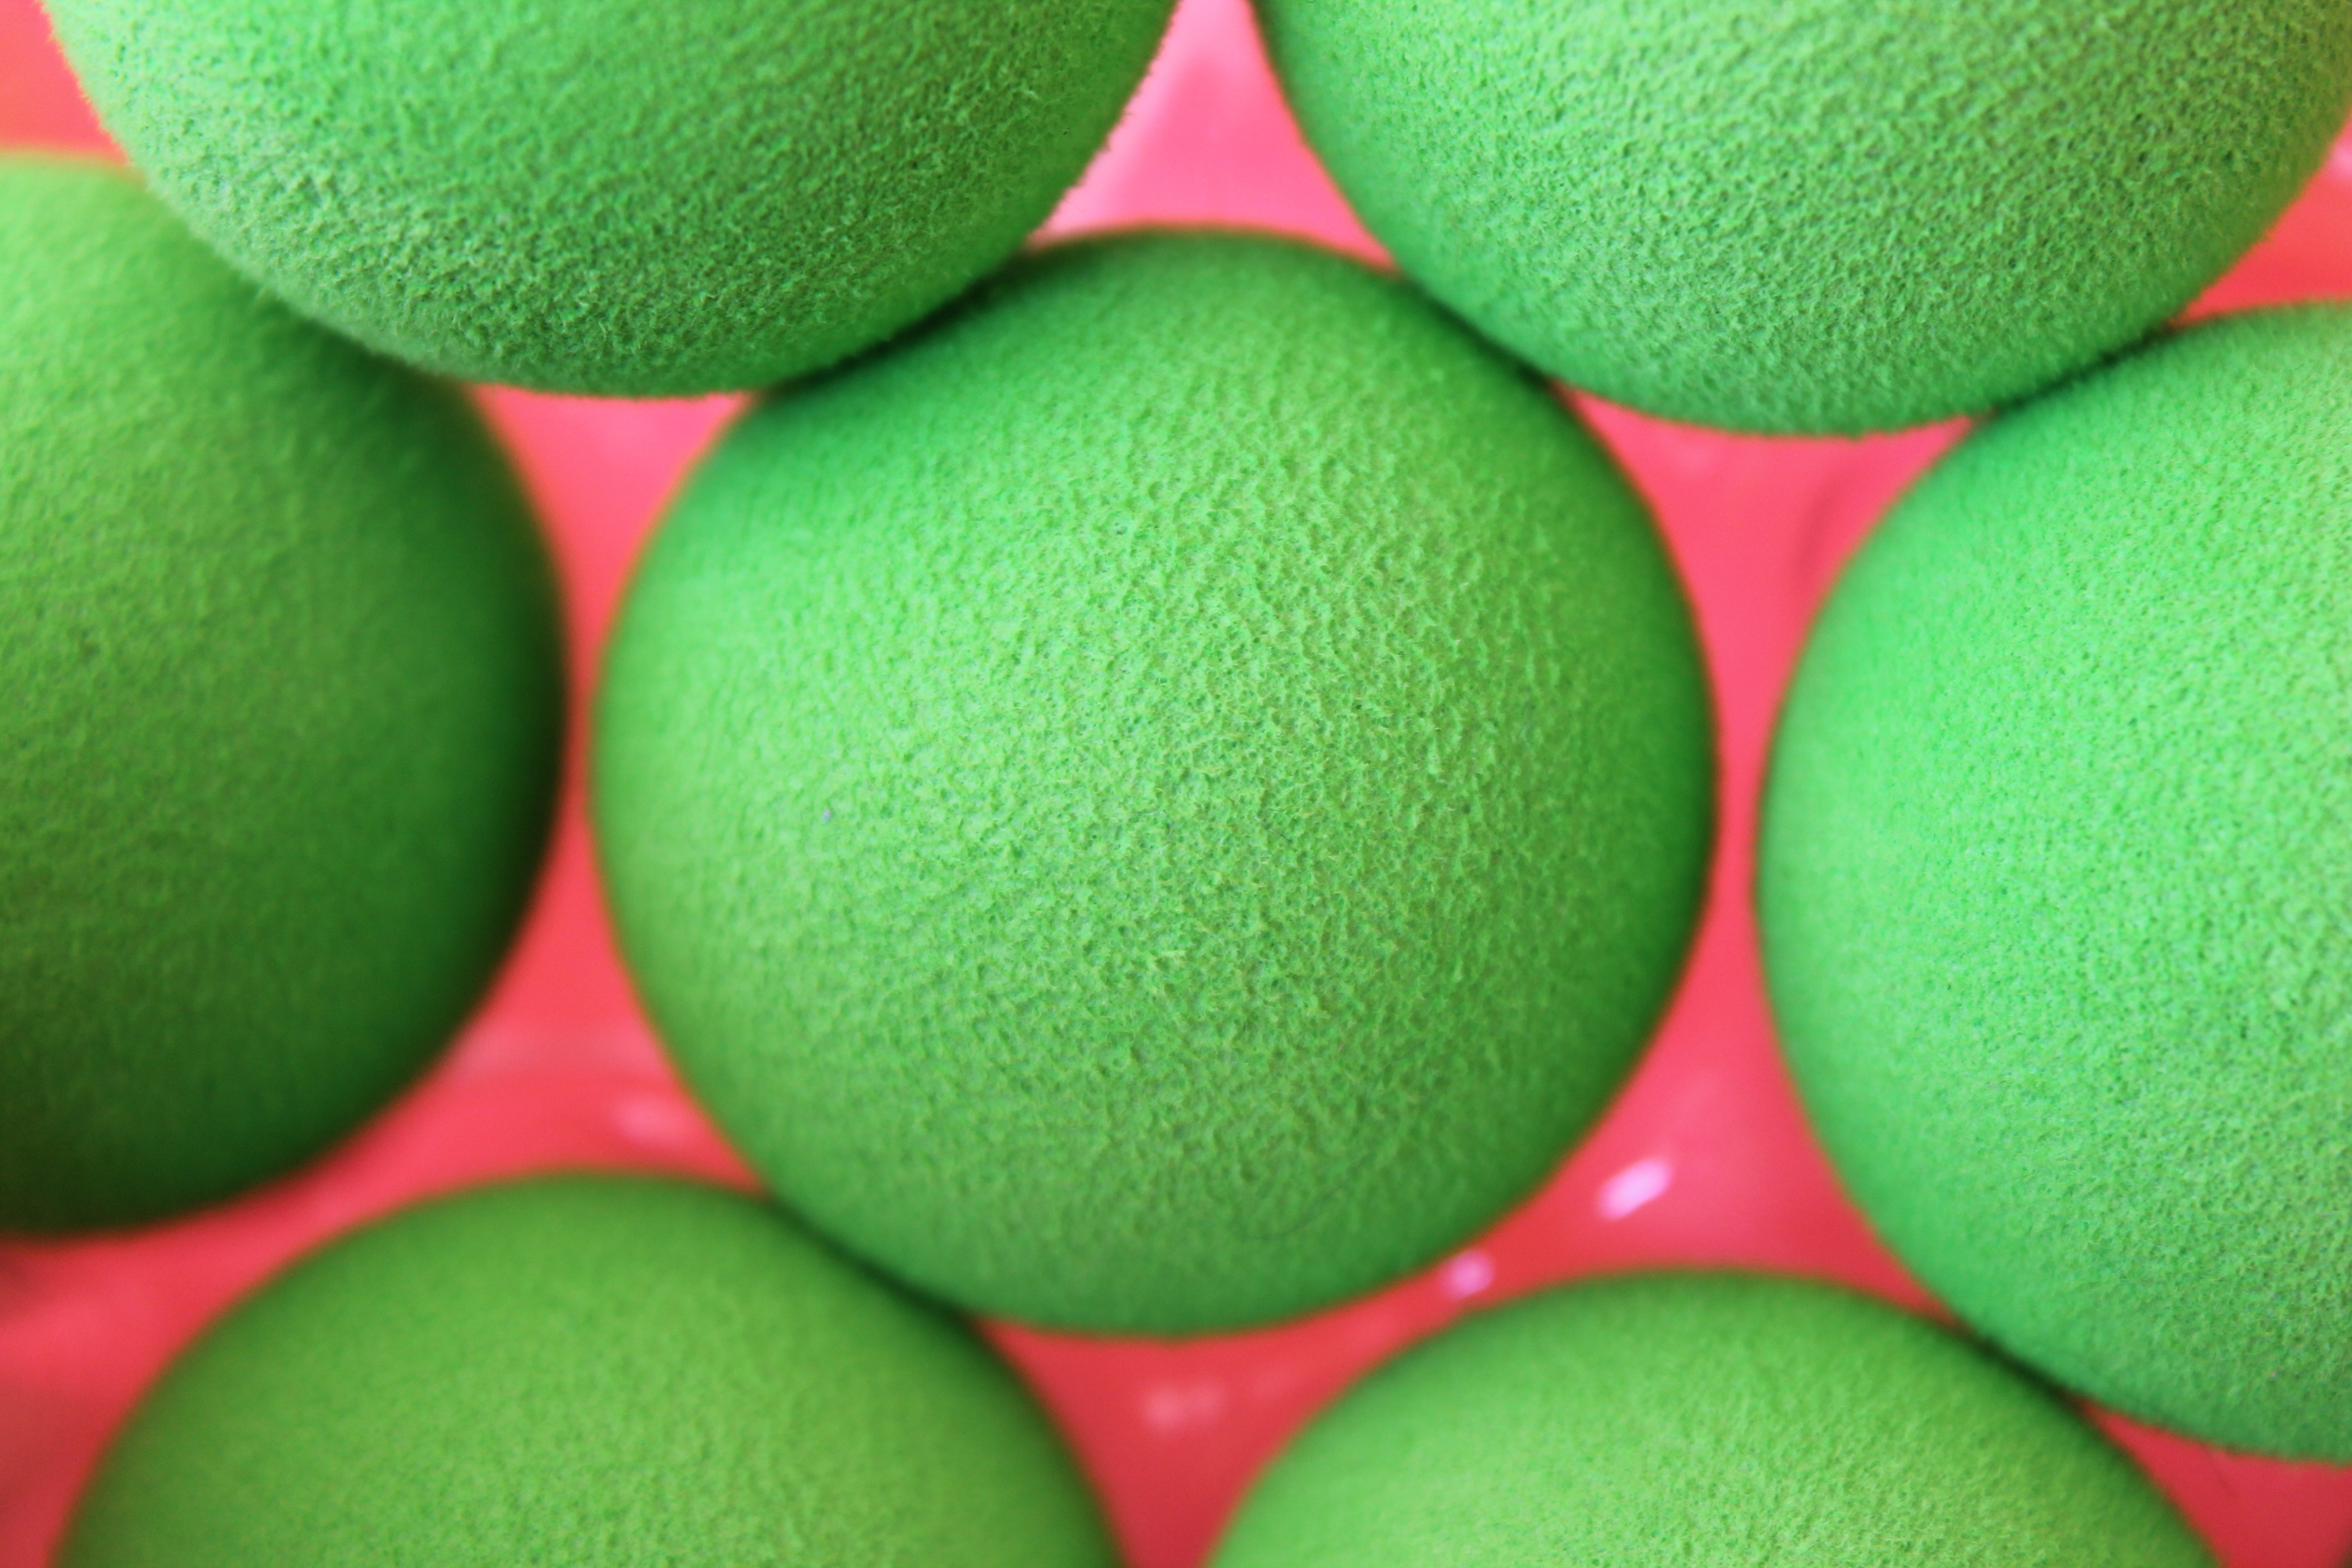
texture, food, green, red, produce, circle, sports equipment, ball, wallpaper, citrus, rubber